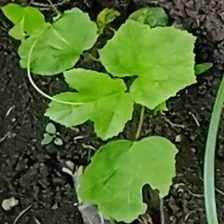
Weed species: Little_Mallow(Malva parviflora)